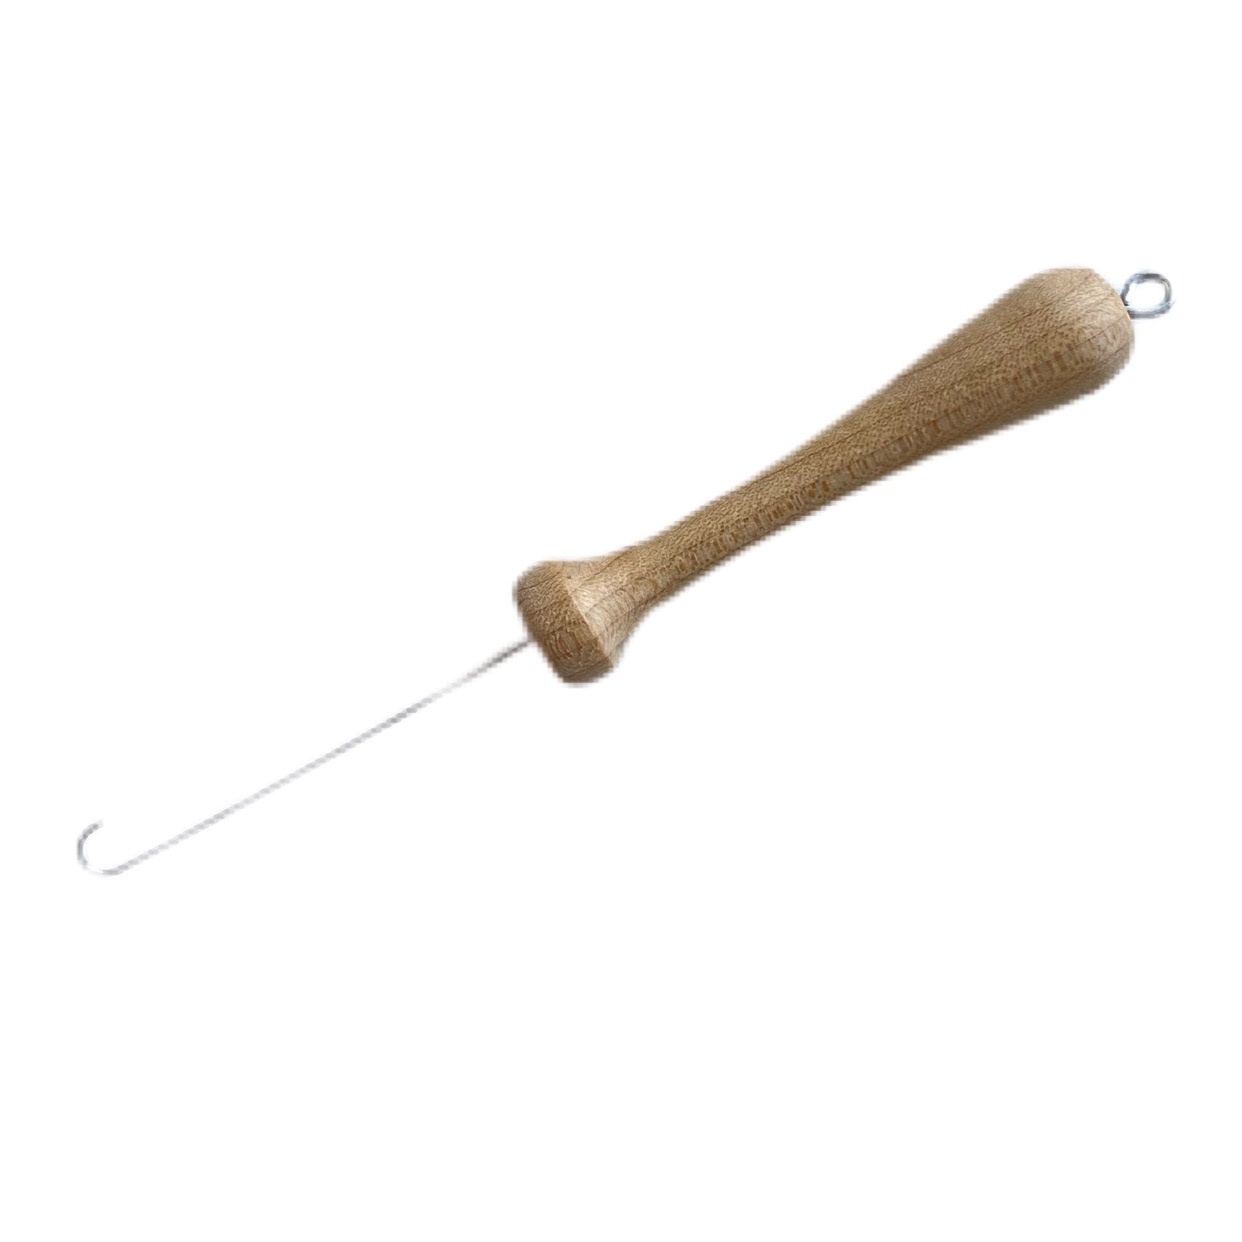
Schacht Orifice Hook
Brand: Schacht Spindle Company
Our new style of spinning wheel orifice hook fits comfortably in the hand, has a screw eye for a hanging string, and a flexible hook.
Category: Arts & Entertainment > Hobbies & Creative Arts > Arts & Crafts > Art & Crafting Tool Accessories > Spinning Wheel Accessories > Orifice Hooks